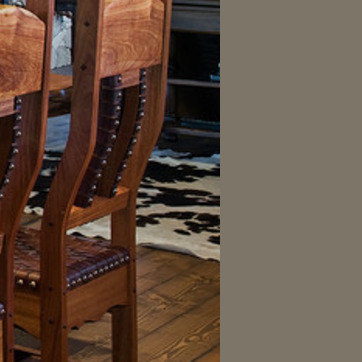
Material: carpet